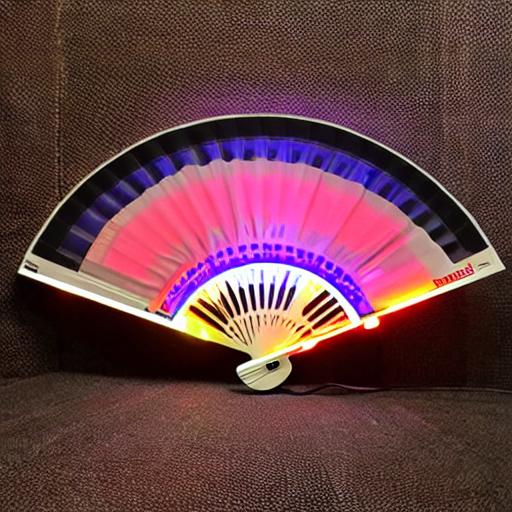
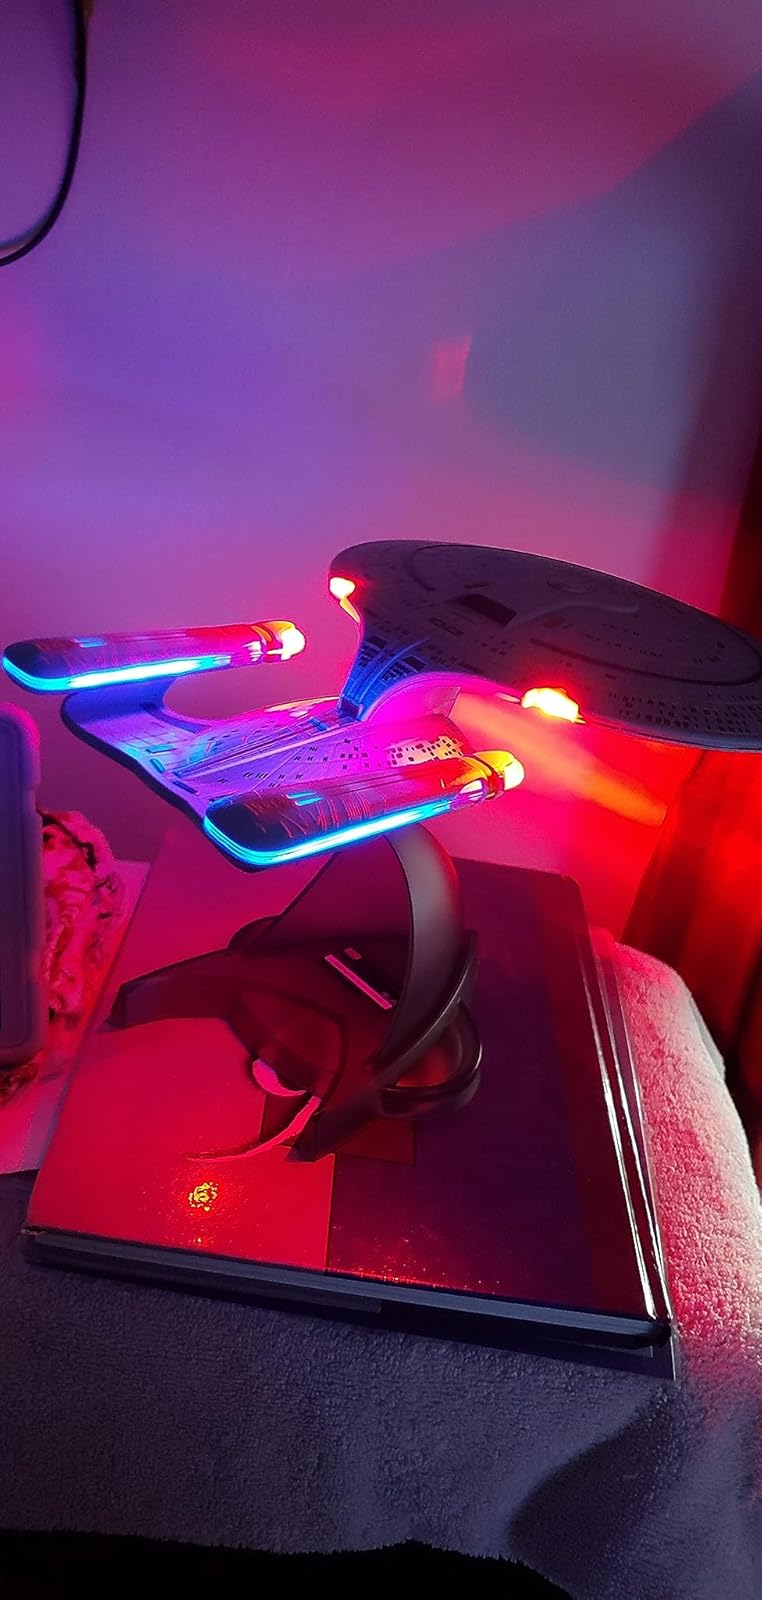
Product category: fan
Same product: no